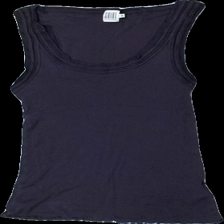
View: front
Type: Tank top
Category: Ladies
Brand: Saint Tropez
Colors: Purple
Material: 72% bomull 28% ull
Pattern: Other
Cut: C-collar
Size: M
Season: All
Damage: lite urtvättat
Damage location: middle center
Price range: <50
Recommended usage: Reuse
Description: linne med volang